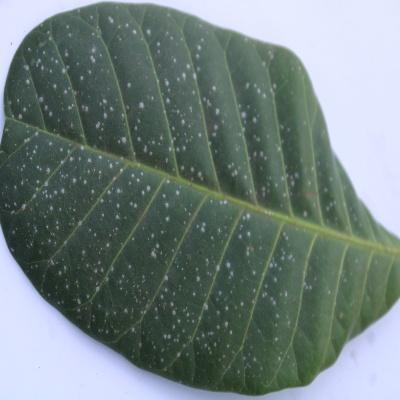
Crop: Cashew
Condition: red rust